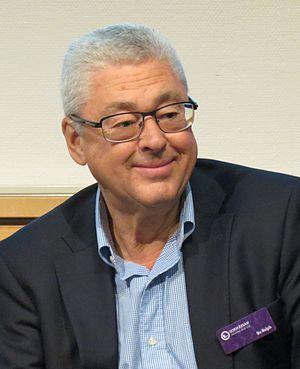
Bo Rune Ingemar Ralph est un linguiste suédois et professeur en langues nordiques au département des études de Langue suédoise à l'université de Göteborg. Il est élu membre de l'Académie suédoise le 15 avril 1999. À ce poste, Bo Ralph succède au philosophe et sociologue Torgny Segerstedt.